Listed building

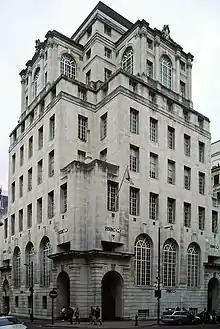
100 King Street, Manchester, built in 1935 and formerly the Midland Bank, was listed Grade II* in 1974.

The review process was started in February 2000 by Alan Howarth, then minister at the Department for Culture, Media and Sport (DCMS). The outcome was the paper "Power of Place" in December 2000, followed by the subsequent policy document "The Historic Environment: A Force for Our Future", published by the DCMS and the Department of the Environment, Transport and the Regions (DTLR) in December 2001. The launch of the Government's Heritage Protection Reform (HPR) report in July 2003 by the DCMS, entitled "Protecting our historic environment: Making the system work better", asked questions about how the current designation systems could be improved. The HPR decision report "Review of Heritage Protection: The Way Forward", a green paper published in June 2004 by the DCMS, committed the UK government and English Heritage to a process of reform, including a review of the criteria used for listing buildings.